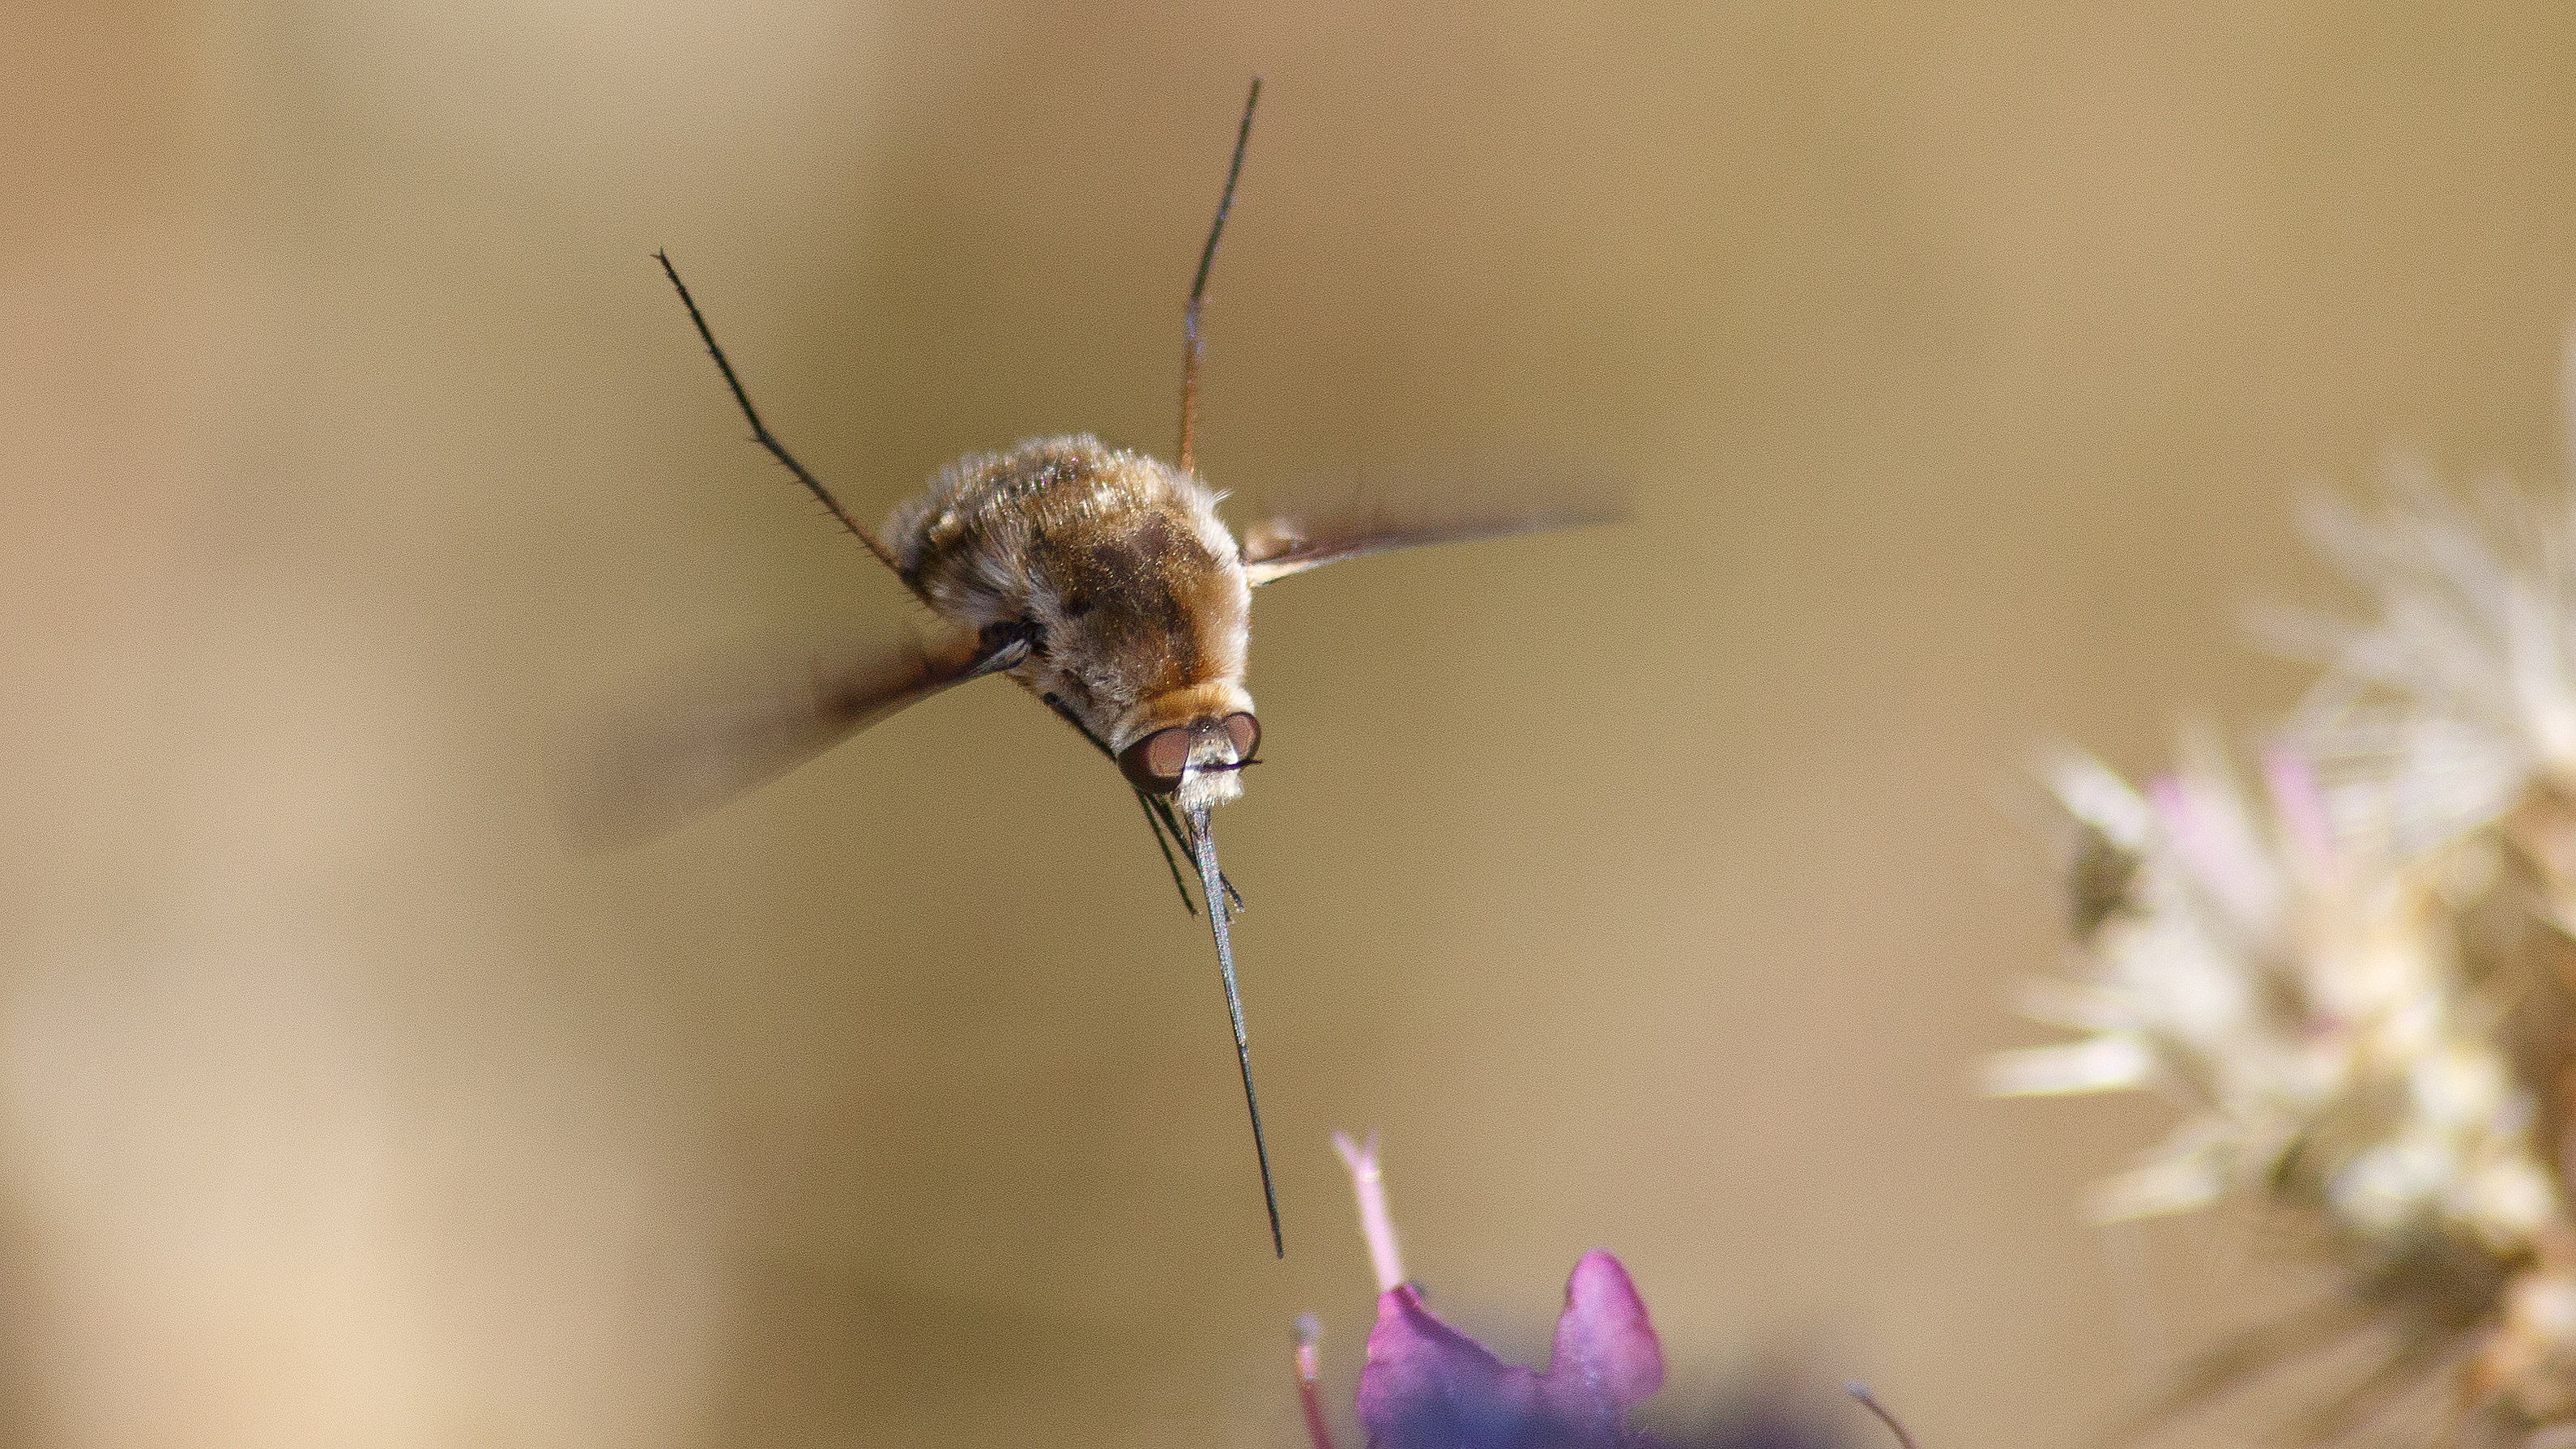
nature, branch, photography, leaf, flower, fly, wildlife, insect, macro, canon, hummingbird, butterfly, closeup, flora, fauna, invertebrate, close up, sigma, canoneos5dmarkiii, nectar, bombyle, macro photography, bomylus, pollinator, moths and butterflies